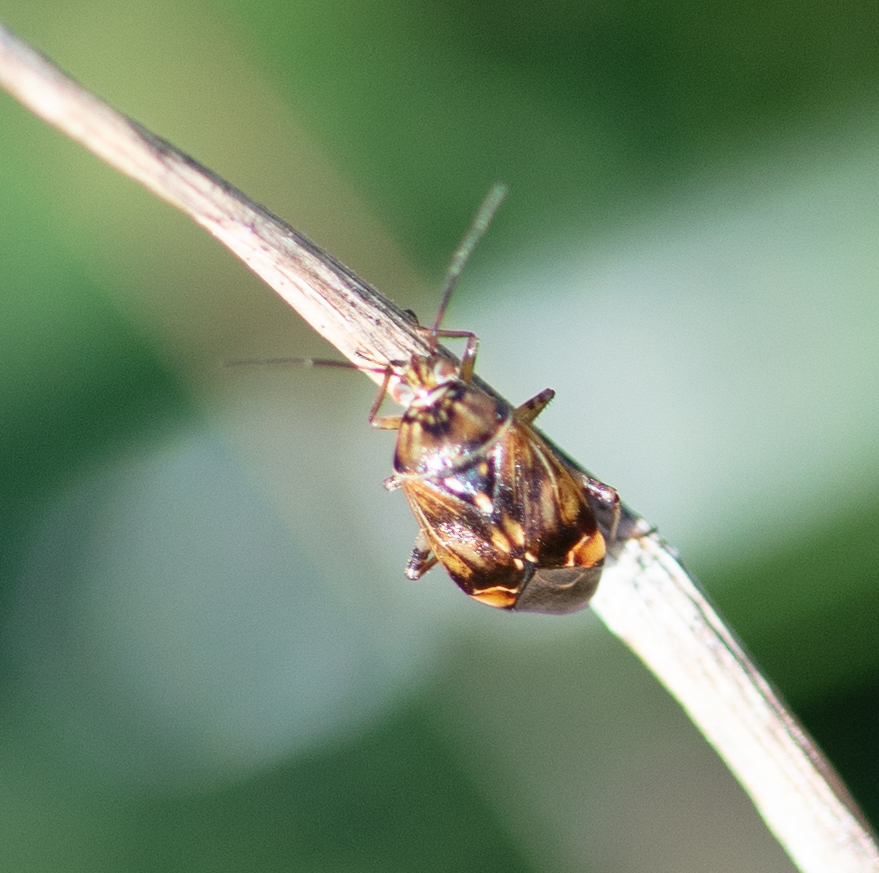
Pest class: lygus_bug